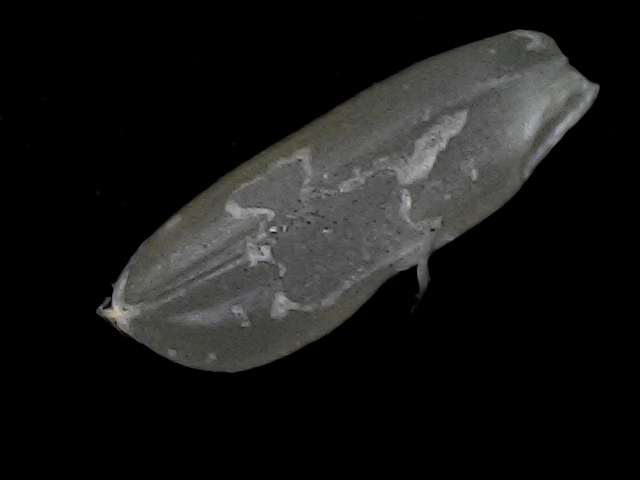
Rice variety: BD56